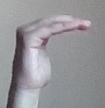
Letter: haa